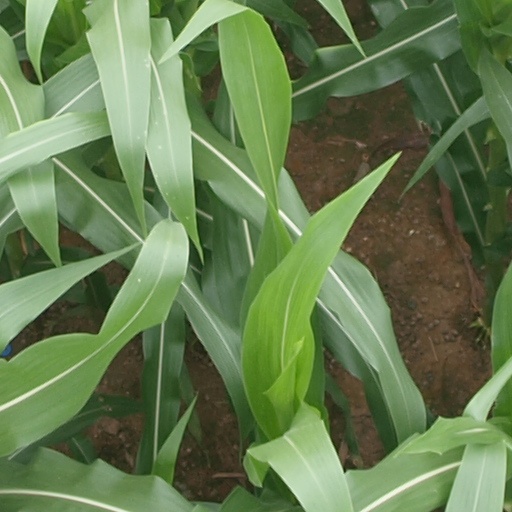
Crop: maize; corn